El Güegüense

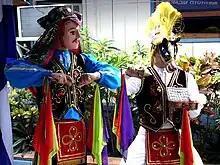
El Güegüense

El Güegüense (also known as Macho Ratón) is a satirical drama and was the first literary work of post-Colonial Nicaragua. It is regarded as one of Latin America's most distinctive colonial-era expressions and as Nicaragua's signature folkloric masterpiece combining music, dance and theater. There was also a monument built in the center of a rotonda "(roundabout)" in Managua, in its honor. El Güegüense is performed during the feast of San Sebastián in Diriamba (Carazo department) from 17 to 27 January.